Polaco (slur)

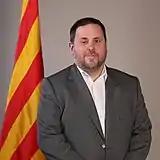
Oriol Junqueras

Among the Catalans there is a general degree of awareness of the abusive role of the term "polacos" in Spanish. Their own response might fall into one of chiefly four categories. The one which because of its verbal and on the fly background is most difficult to document is indignation. Another – a fairly popular one – is about ignoring or eradicating the abusive intention; instead, the term is assigned a neutral, favorable or even proud flavor. A TV survey on the streets of Barcelona seems to demonstrate that the city dwellers are scarcely troubled by the word, and some of them speculate about Catalan and Polish comparisons related to such values as patriotism, national pride or solidarity. Some nationalist Catalan politicians, like Oriol Junqueras Vies, underline what they believe to be attractive features rendering the two nations alike.